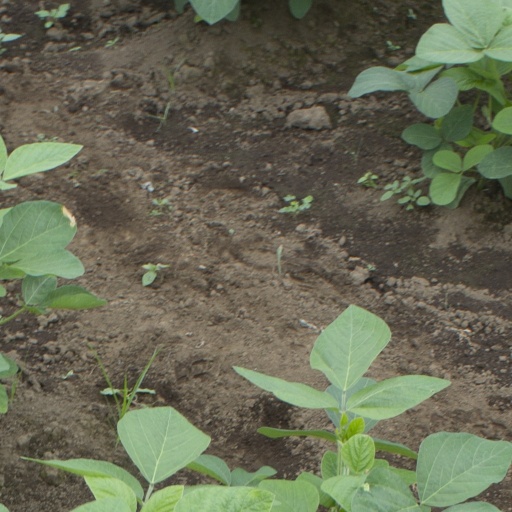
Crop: soybean